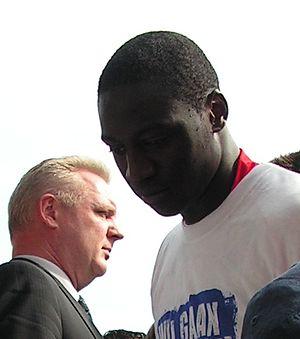
Jacob Mulenga est un footballeur zambien, né le 12 février 1984 à Kitwe en Zambie, et qui évolue actuellement au Shijiazhuang Ever Bright.